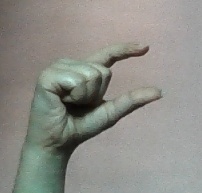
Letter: dal